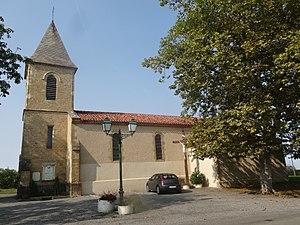
Face sud de l'église Saint-Barthélémy de Monferran.